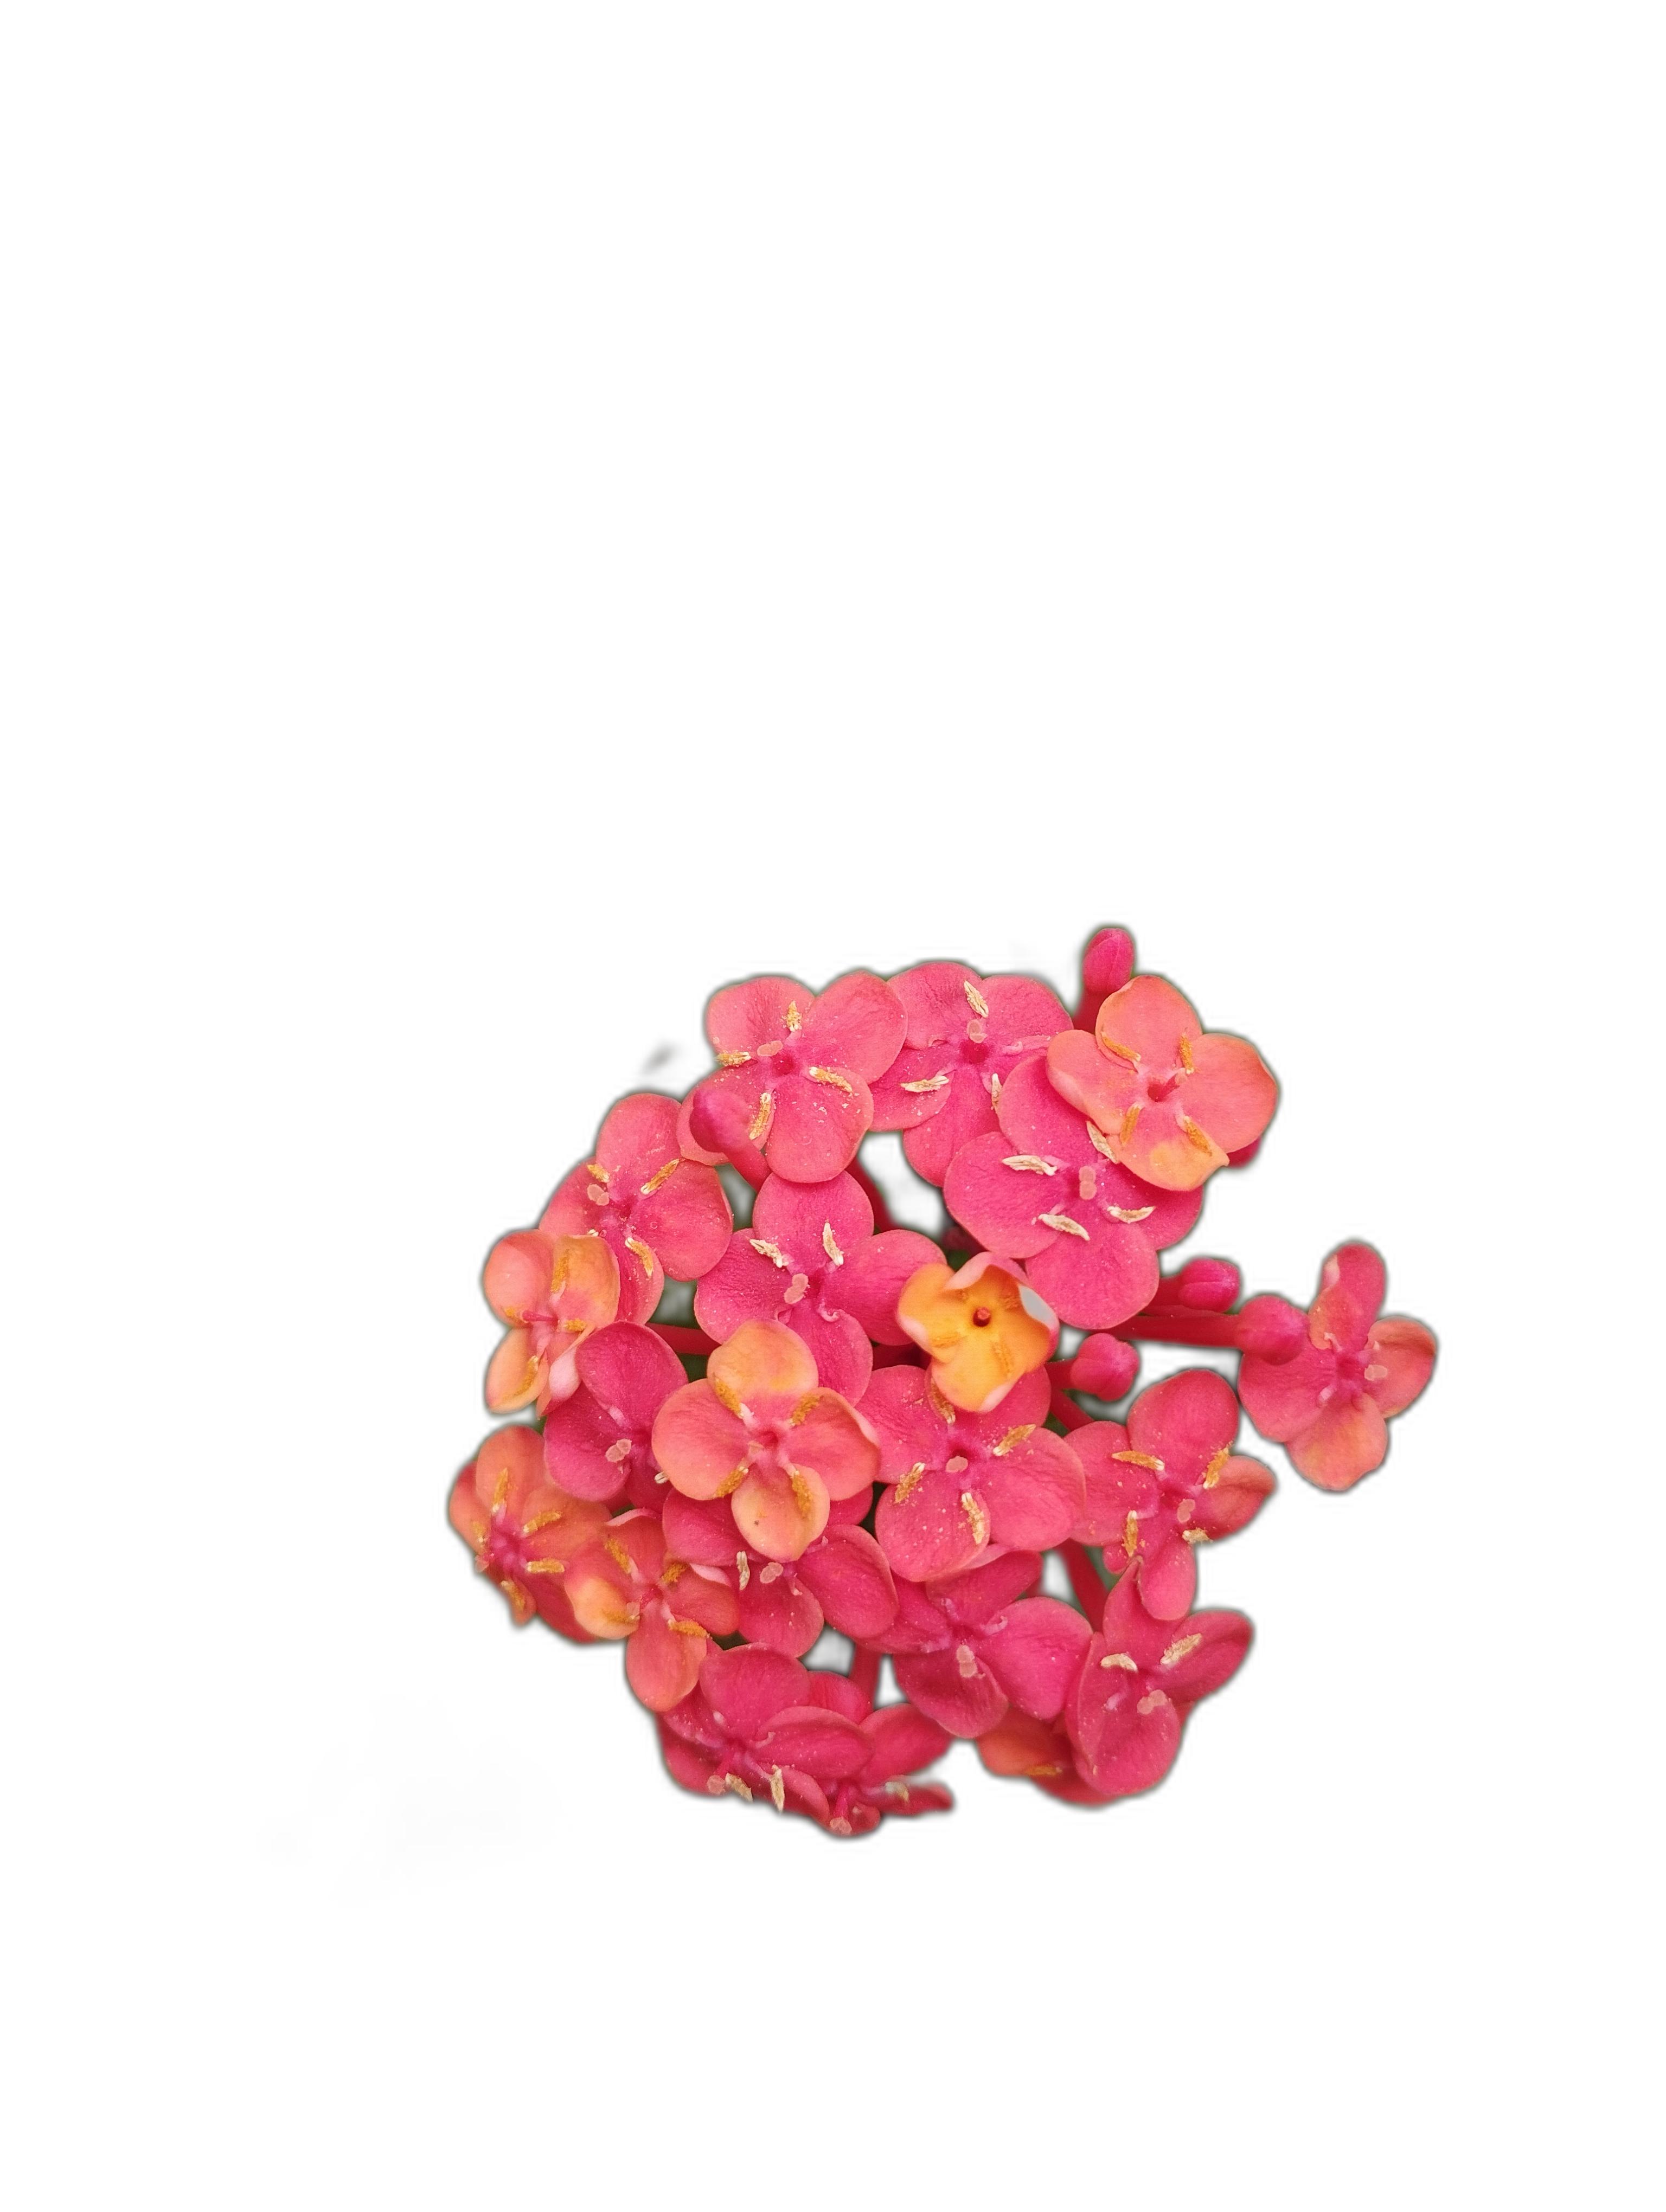
Label: Jungle geranium